HMS Active (1869)

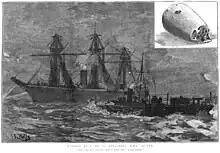
Torpedo Boat No "78" attacking "Active" during the Naval Manoeuvres of 1888, inset is a Whitehead Torpedo-head of soft metal, flattened by striking the ship

"Active" was rearmed and refitted in 1879 and placed in reserve until she was selected in 1885 to be the commodore's flagship in the newly formed Training Squadron. "Active" was the last square-rigged naval ship to leave Portsmouth Harbour under sail. She was paid off in 1898 and was sold for scrap on 10 July 1906.